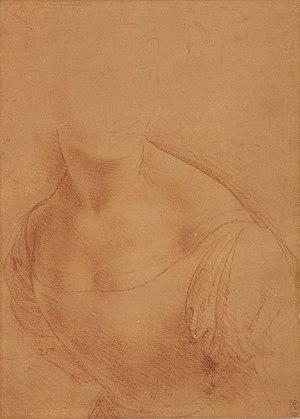
La Madone aux fuseaux, La Madone au fuseau, La Vierge au fuseau ou encore La Vierge au dévidoir, est le titre porté par deux tableaux peints par Léonard de Vinci et son atelier vers 1501.
Sainte Anne, la Vierge, l’Enfant Jésus et saint Jean-Baptiste enfant ou le Carton de Burlington House est un carton du peintre Léonard de Vinci, qui s'inscrit dans ses études autour du thème de la « Sainte Anne trinitaire ». Cette composition ne semble avoir été ensuite reprise à l'identique par l'artiste florentin dans aucun tableau connu. Elle constitue néanmoins une étape de recherche pour la création de son tableau La Vierge, l'Enfant Jésus et sainte Anne qui en reprend un certain nombre d'éléments.